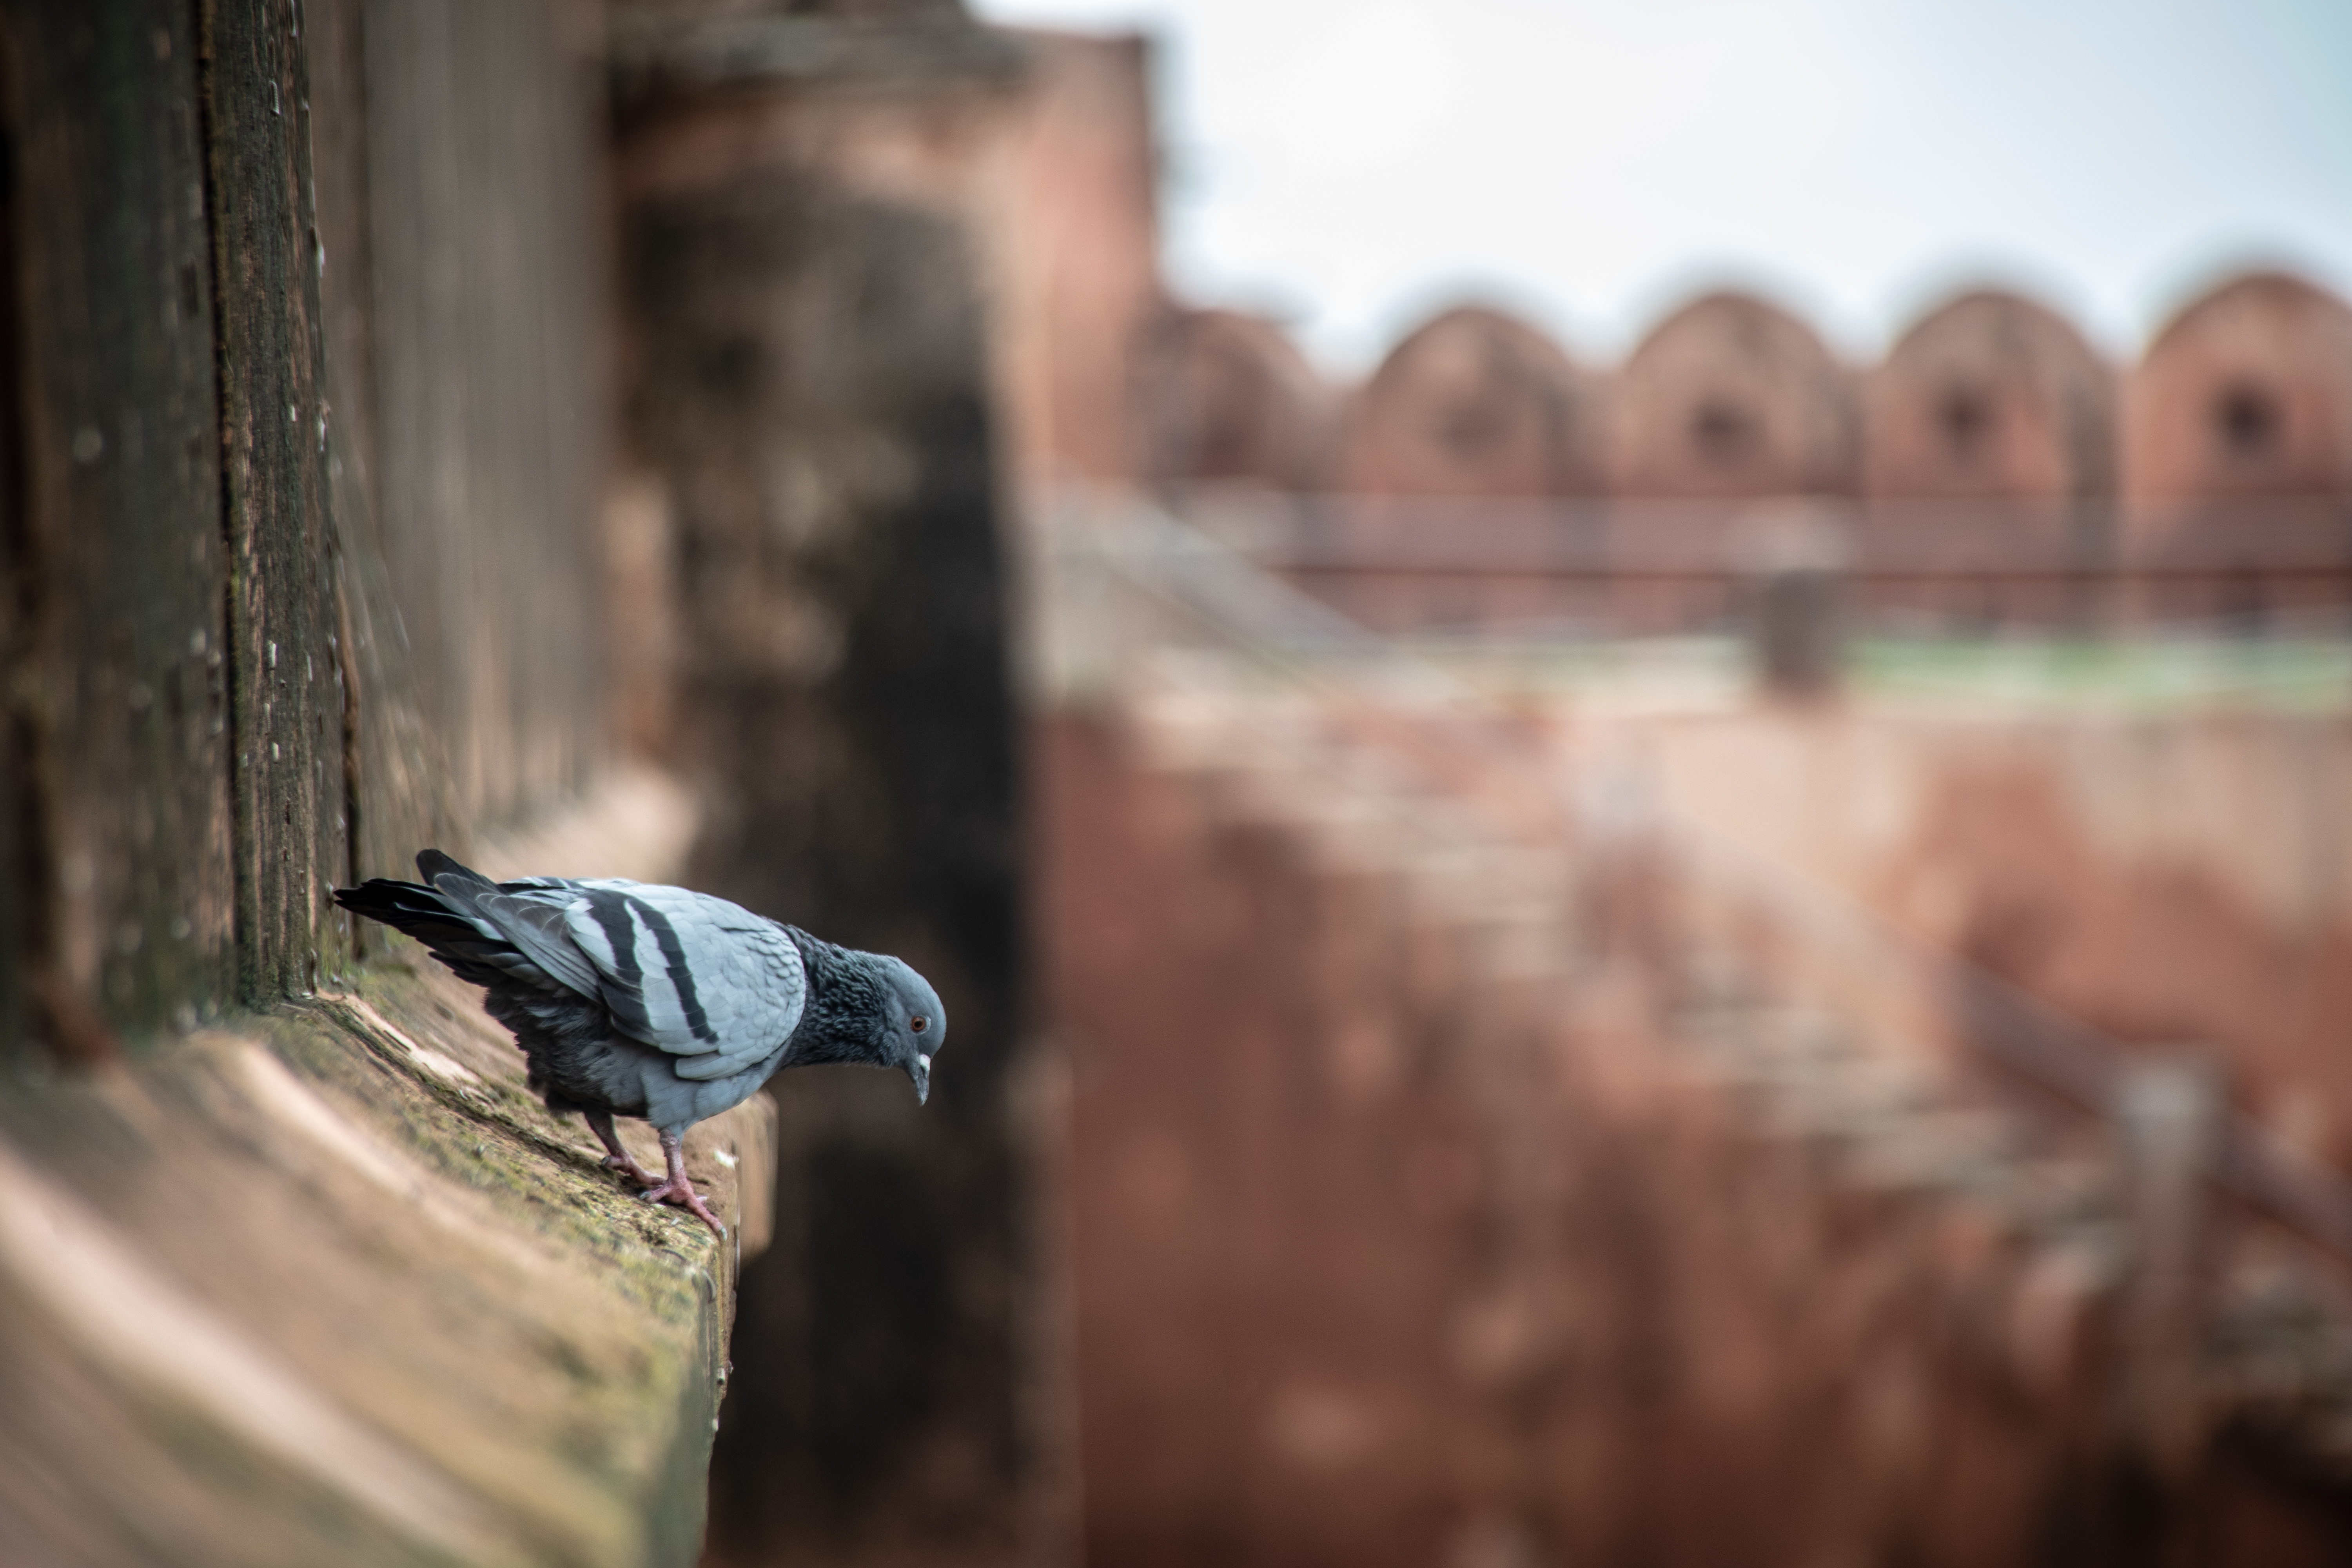
jaipur, ancient, architecture, asia, building, city, colorful, culture, destination, dove, empire, famous, fort, fortification, heritage, heritage india, hill, historic, historical, holiday, india, indian, indian architecture, jaigarh, jaigarh fort, king, landmark, landscape, mountain, mughal, old, palace, pigeon, pink, rajasthan, rajasthan palaces, rajput, retro, royal, structure, tourism, tourist, traditional, travel, vacation, vintage, wall, bird, wood, photography, wildlife, pigeons and doves